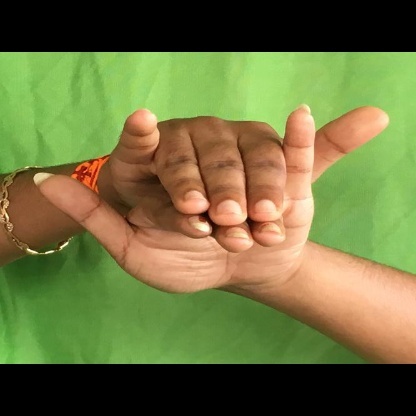
Mudra: Varaha